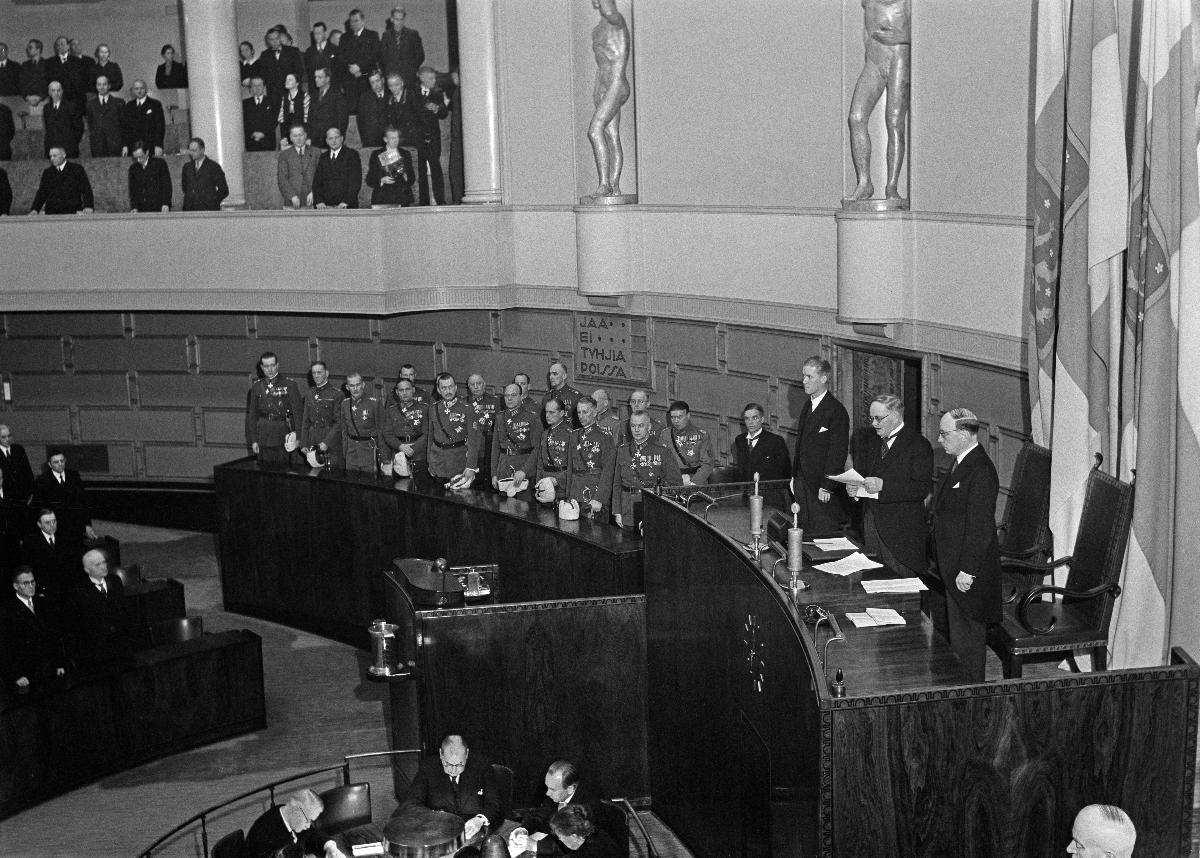
Presidentti Risto Ryti astuu virkaan
President Risto Ryti tillträder ämbetet; Risto Ryti takes office as President of Finland
sisällön kuvaus: Risto Ryti astuu presidentinvirkaan Helsingissä 21.12.1940. content description: Risto Ryti takes office as President of Finland in Helsinki 21.12.1940. innehållsbeskrivning: Risto Ryti tillträder presidentsämbetet i Helsingfors 21.12.1940.
Kuvaaja: Sundström, Hugo, kuvaaja
Vuosi: 1940
Paikka: Suomi, Uusimaa, Helsinki
Aiheet: Ryti, Risto; HBL; presidentit; virkaanastujaiset; presidents; Finnish presidents; inaugural; presidenter; installation